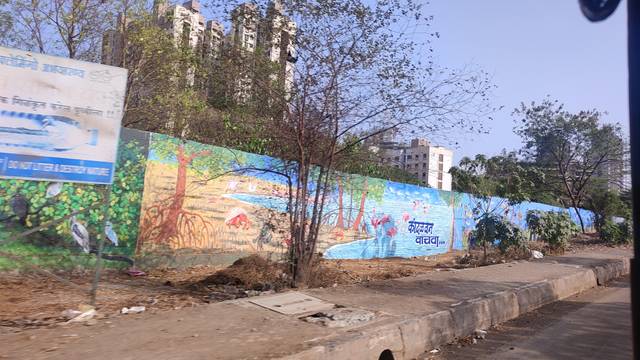
Region: India
Coordinates: 19.124, 72.939